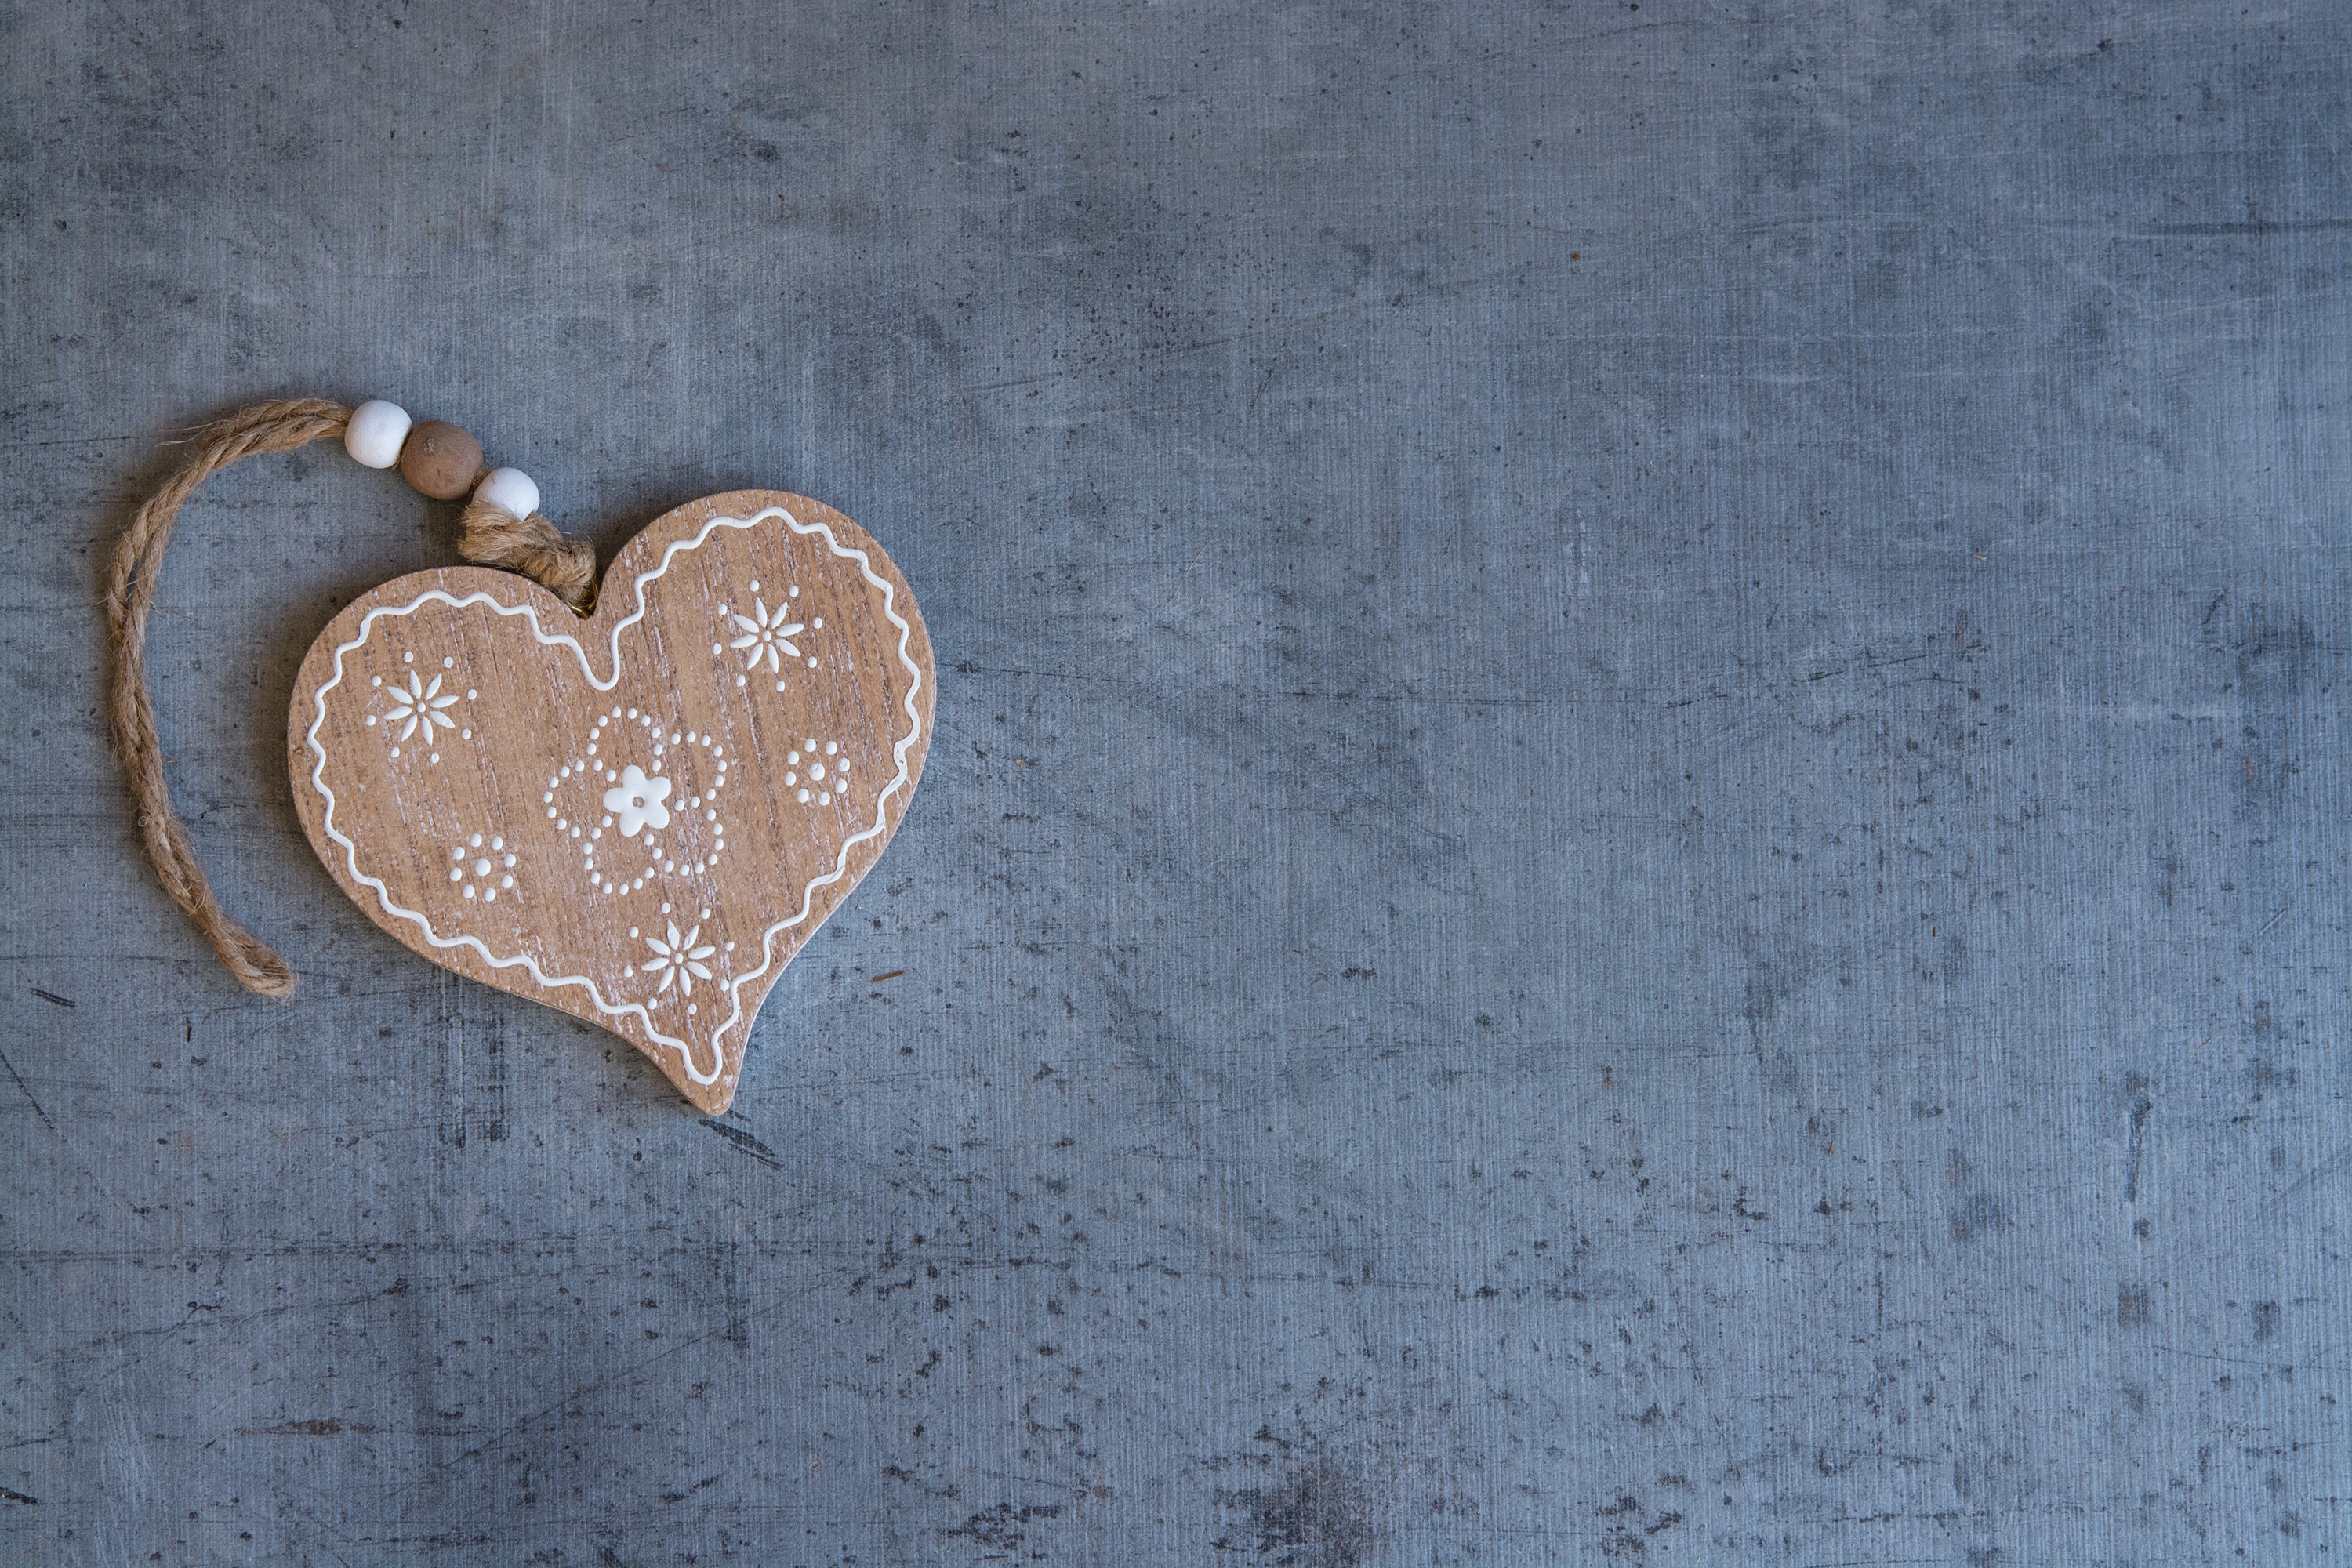
wood, number, wall, love, heart, symbol, blue, close, still life, material, negative space, background, welcome, decorated, organ, text freedom, wooden heart, design freedom, design space, free space